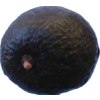
Label: black_avocado